Ismaninger Straße

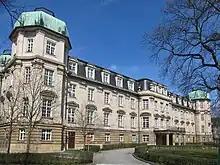
The Federal Fiscal Court on Ismaninger Straße

The Ismaninger Straße is a city center, entrance and exit road in Munich.